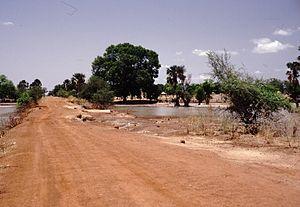
Cet article recense les zones humides de Gambie concernées par la convention de Ramsar.
"Les moyens de transport au Sénégal sont essentiellement dominés au niveau de la capitale par les ""cars rapides"", ""bus"", ""clandos"", taxis ou Jakartas.